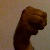
The image shows a hand gesture representing the letter 'M' in Indian Sign Language.